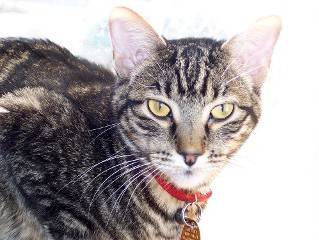
Label: cat